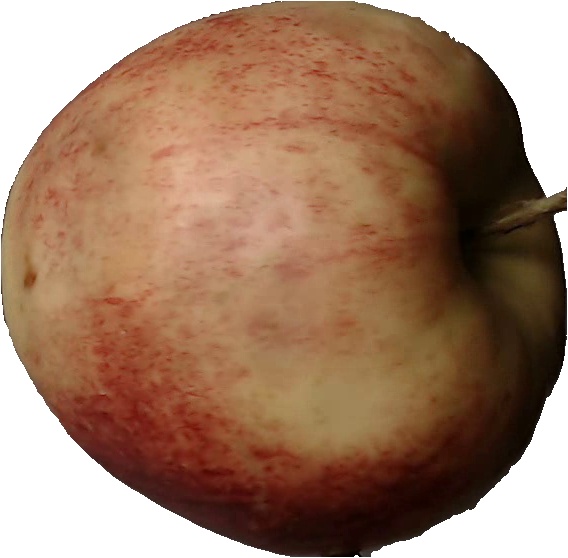
Label: apple_red_3